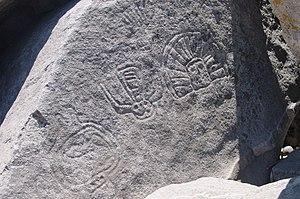
Pétroglyphes de la civilisation ""el Molle"" 700avant j-c, Valle del encanto, comuna de Ovalle, provincia de Limari, Región IV, Chile. ."
Ovalle est une ville du Chili, et la commune chef-lieu de la province de Limarí, l'une des trois de la région de Coquimbo.
La région de Coquimbo au Chili est située entre la région d'Atacama au Nord, l'Argentine à l'Est et la région de Valparaíso au Sud. Superficie 40 580 km²; population 603 210 en 2003, densité moyenne 15 h/km².